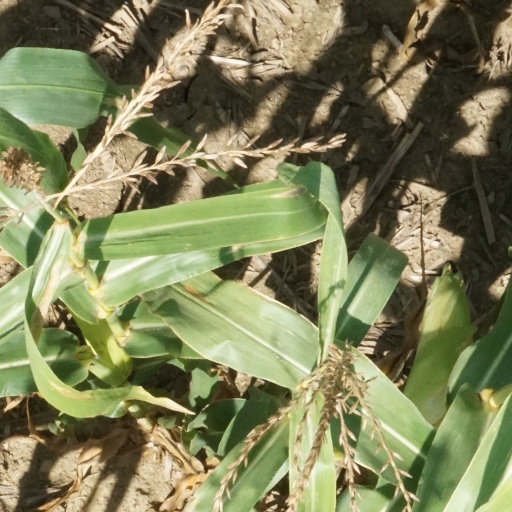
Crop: maize; corn